History of Maramureș

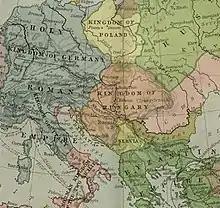
Kingdom of Hungary in 1190

In the 12th century, King Géza II of Hungary invited Saxons (Germans) from the Rhine regions to settle there.